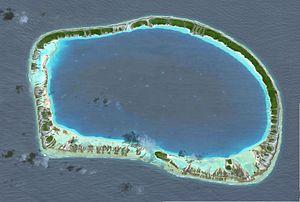
Tuanake ou Mata-rua-puna est un atoll situé dans l'archipel des Tuamotu en Polynésie française. Il compose le sous-groupe des Îles Raevski avec Tepoto Sud et Hiti. Il est administrativement rattaché à la commune de Makemo.